Yousef Ghaderian

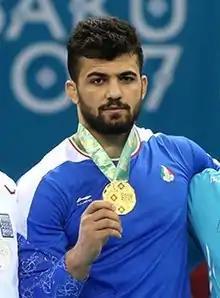
Ghaderian at the 2017 Islamic Solidarity Games

Yousef Ghaderian (born 14 February 1993) is a Greco-Roman wrestler from Iran. Competing in the 80 kg division he won a bronze medal at the 2015 World Championships and a gold medal at the 2015 Asian Championships.